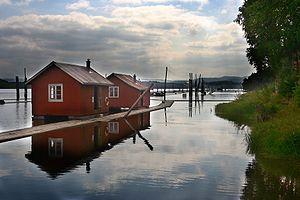
Fetsund est une localité de Norvège et le centre administratif de la commune de Fet dans le comté d'Akershus. Fetsund compte, au 1ᵉʳ janvier 2012, 7328 habitants. La localité se situe à environ huit kilomètres au sud-est de Lillestrøm.